Hobey Baker

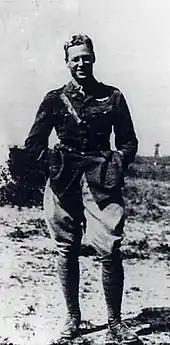
A man standing in a relaxed pose dressed in military attire.

Looking for new adventures, in 1916 he joined a civilian aviation corps led by New York City attorney Phillip A. Carroll on Governors Island, off the coast of Manhattan, a privately funded program to train civilians to pass the Reserve Military Aviator flying test and receive commissions in the Signal Officers Reserve Corps. He often went to the island late in the afternoon after he finished work for the day. Baker found the same enjoyment in flying that he had in sports, but with a more serious aspect. Prior to the annual Yale–Princeton football game on November 18, 1916, Baker in a Curtiss "Jenny" flown by fellow Governors Island student Cord Meyer (a Yalie), joined a squadron of New York National Guard Jennies led by Captain Raynal Bolling, the most to have ever flown in military formation, and flew to Palmer Stadium, home of the Princeton football team. The planes performed several maneuvers, to the delight of the crowd, and Baker landed on the field, becoming the first person to reach a football game by air.